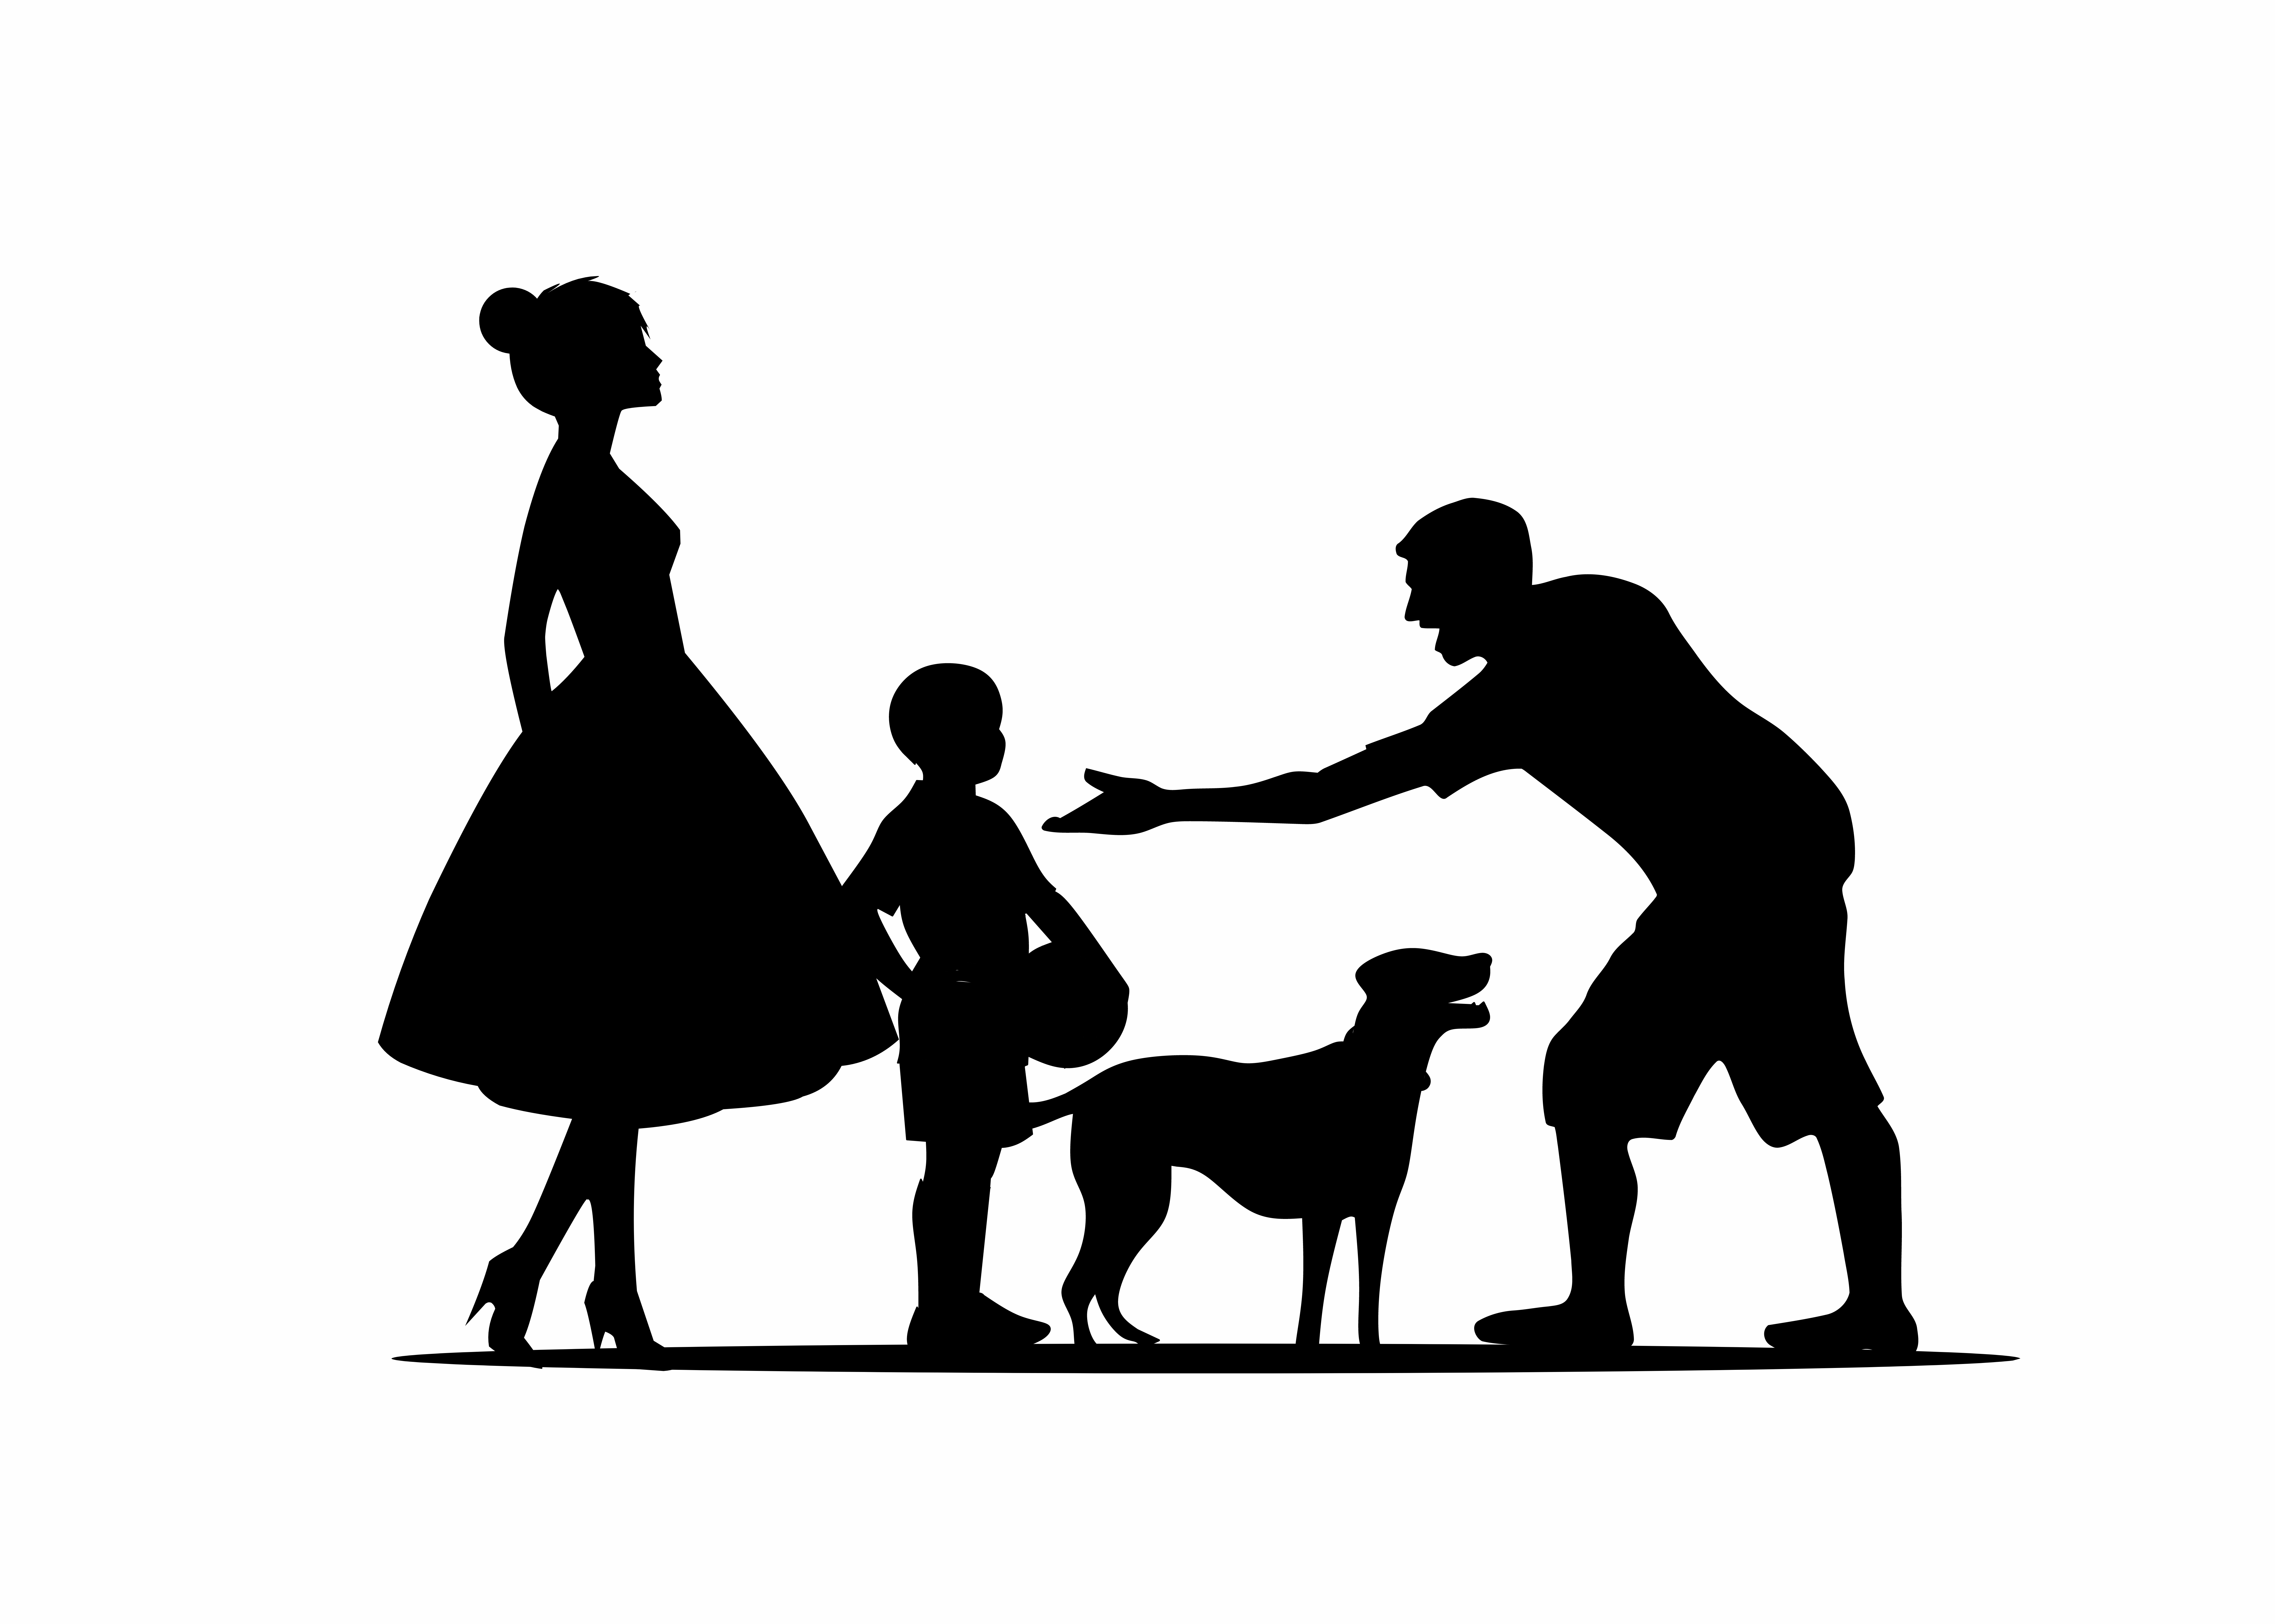
family, vacation, silhouette, people, romantic, children, activity, boy, man, dog, animal, play, woman, pet, outdoor, travel, holiday, mother, father, dad, together, happy, People in nature, sharing, standing, mammal, carnivore, gesture, dog breed, art, event, drawing, conversation, font, monochrome, companion dog, shadow, holding hands, collaboration, illustration